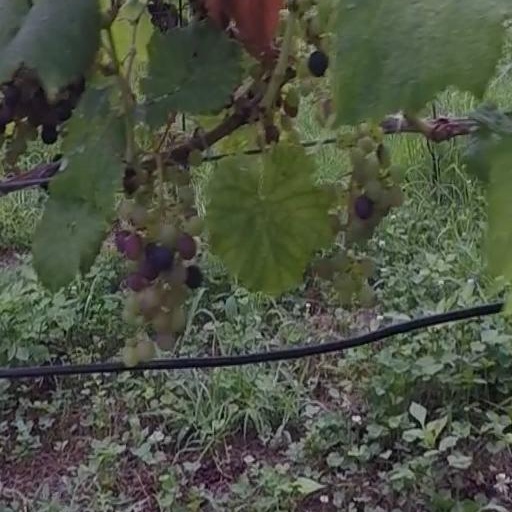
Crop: grape